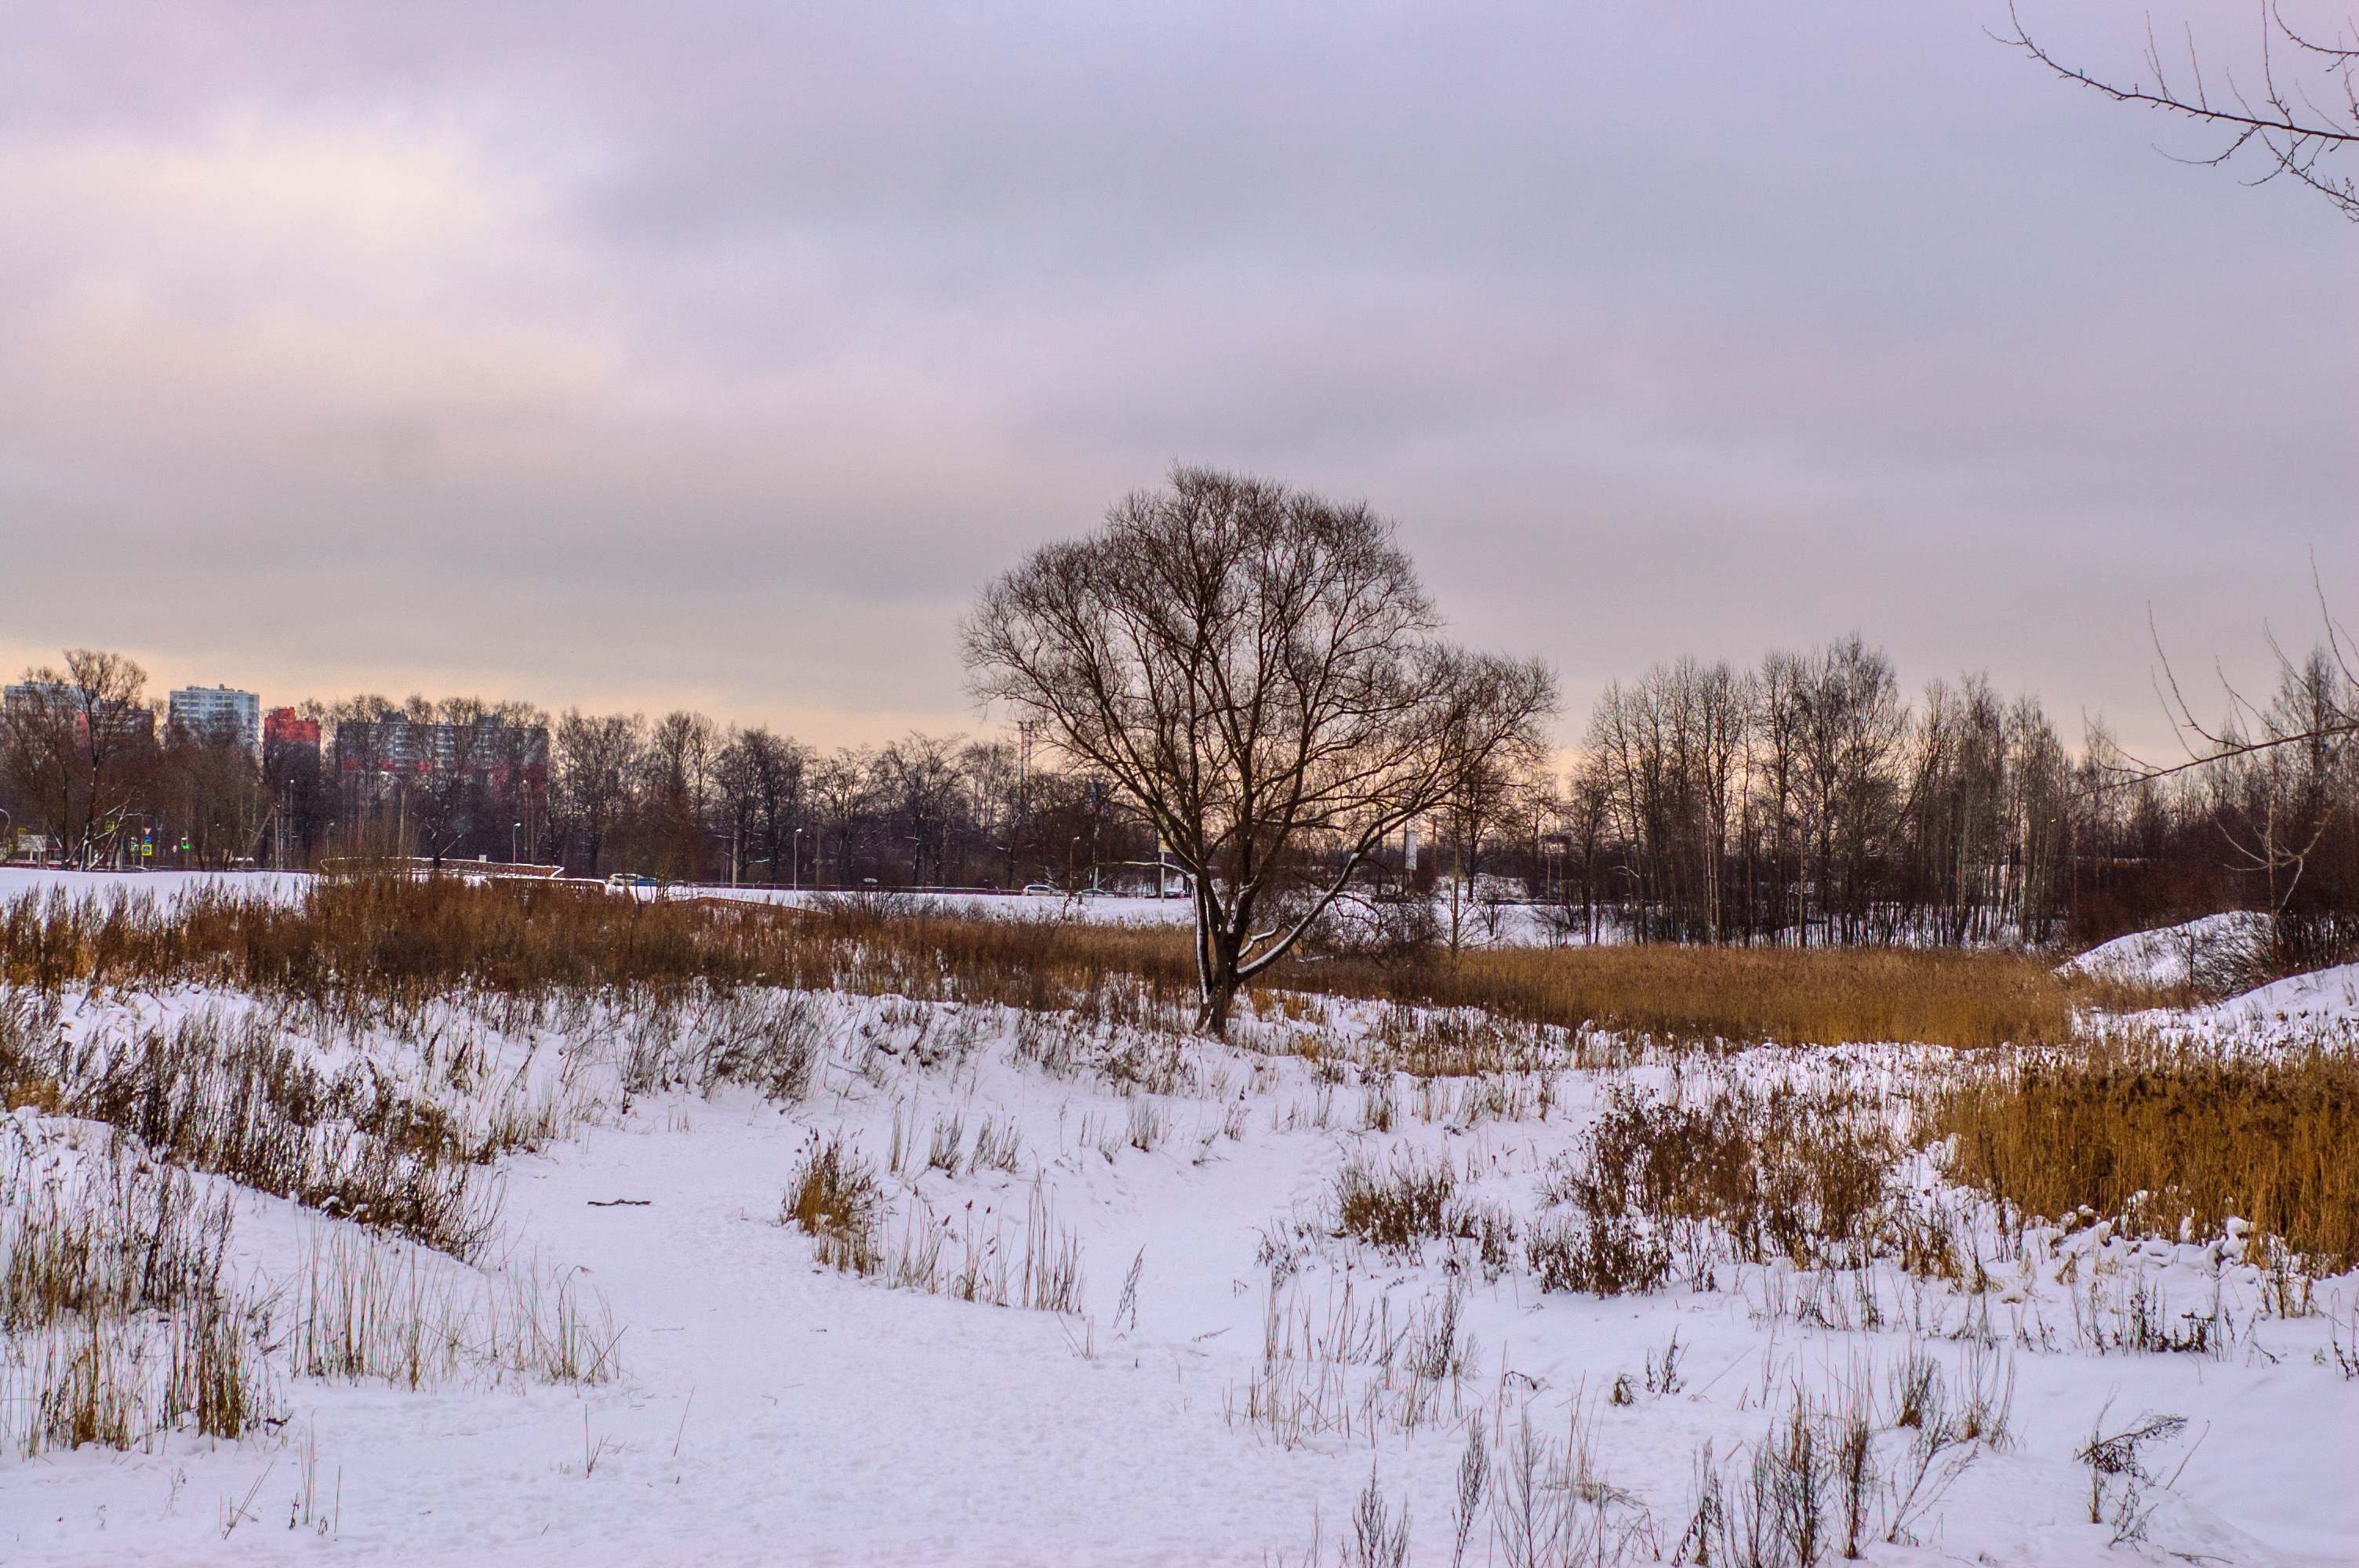
images, sky, cloud, snow, plant, natural landscape, twig, wood, tree, grass, plain, freezing, landscape, horizon, winter, grassland, water, field, forest, wetland, prairie, evening, reflection, event, wildlife, marsh, frost, precipitation, tundra, lacustrine plain, plant stem, pond, floodplain